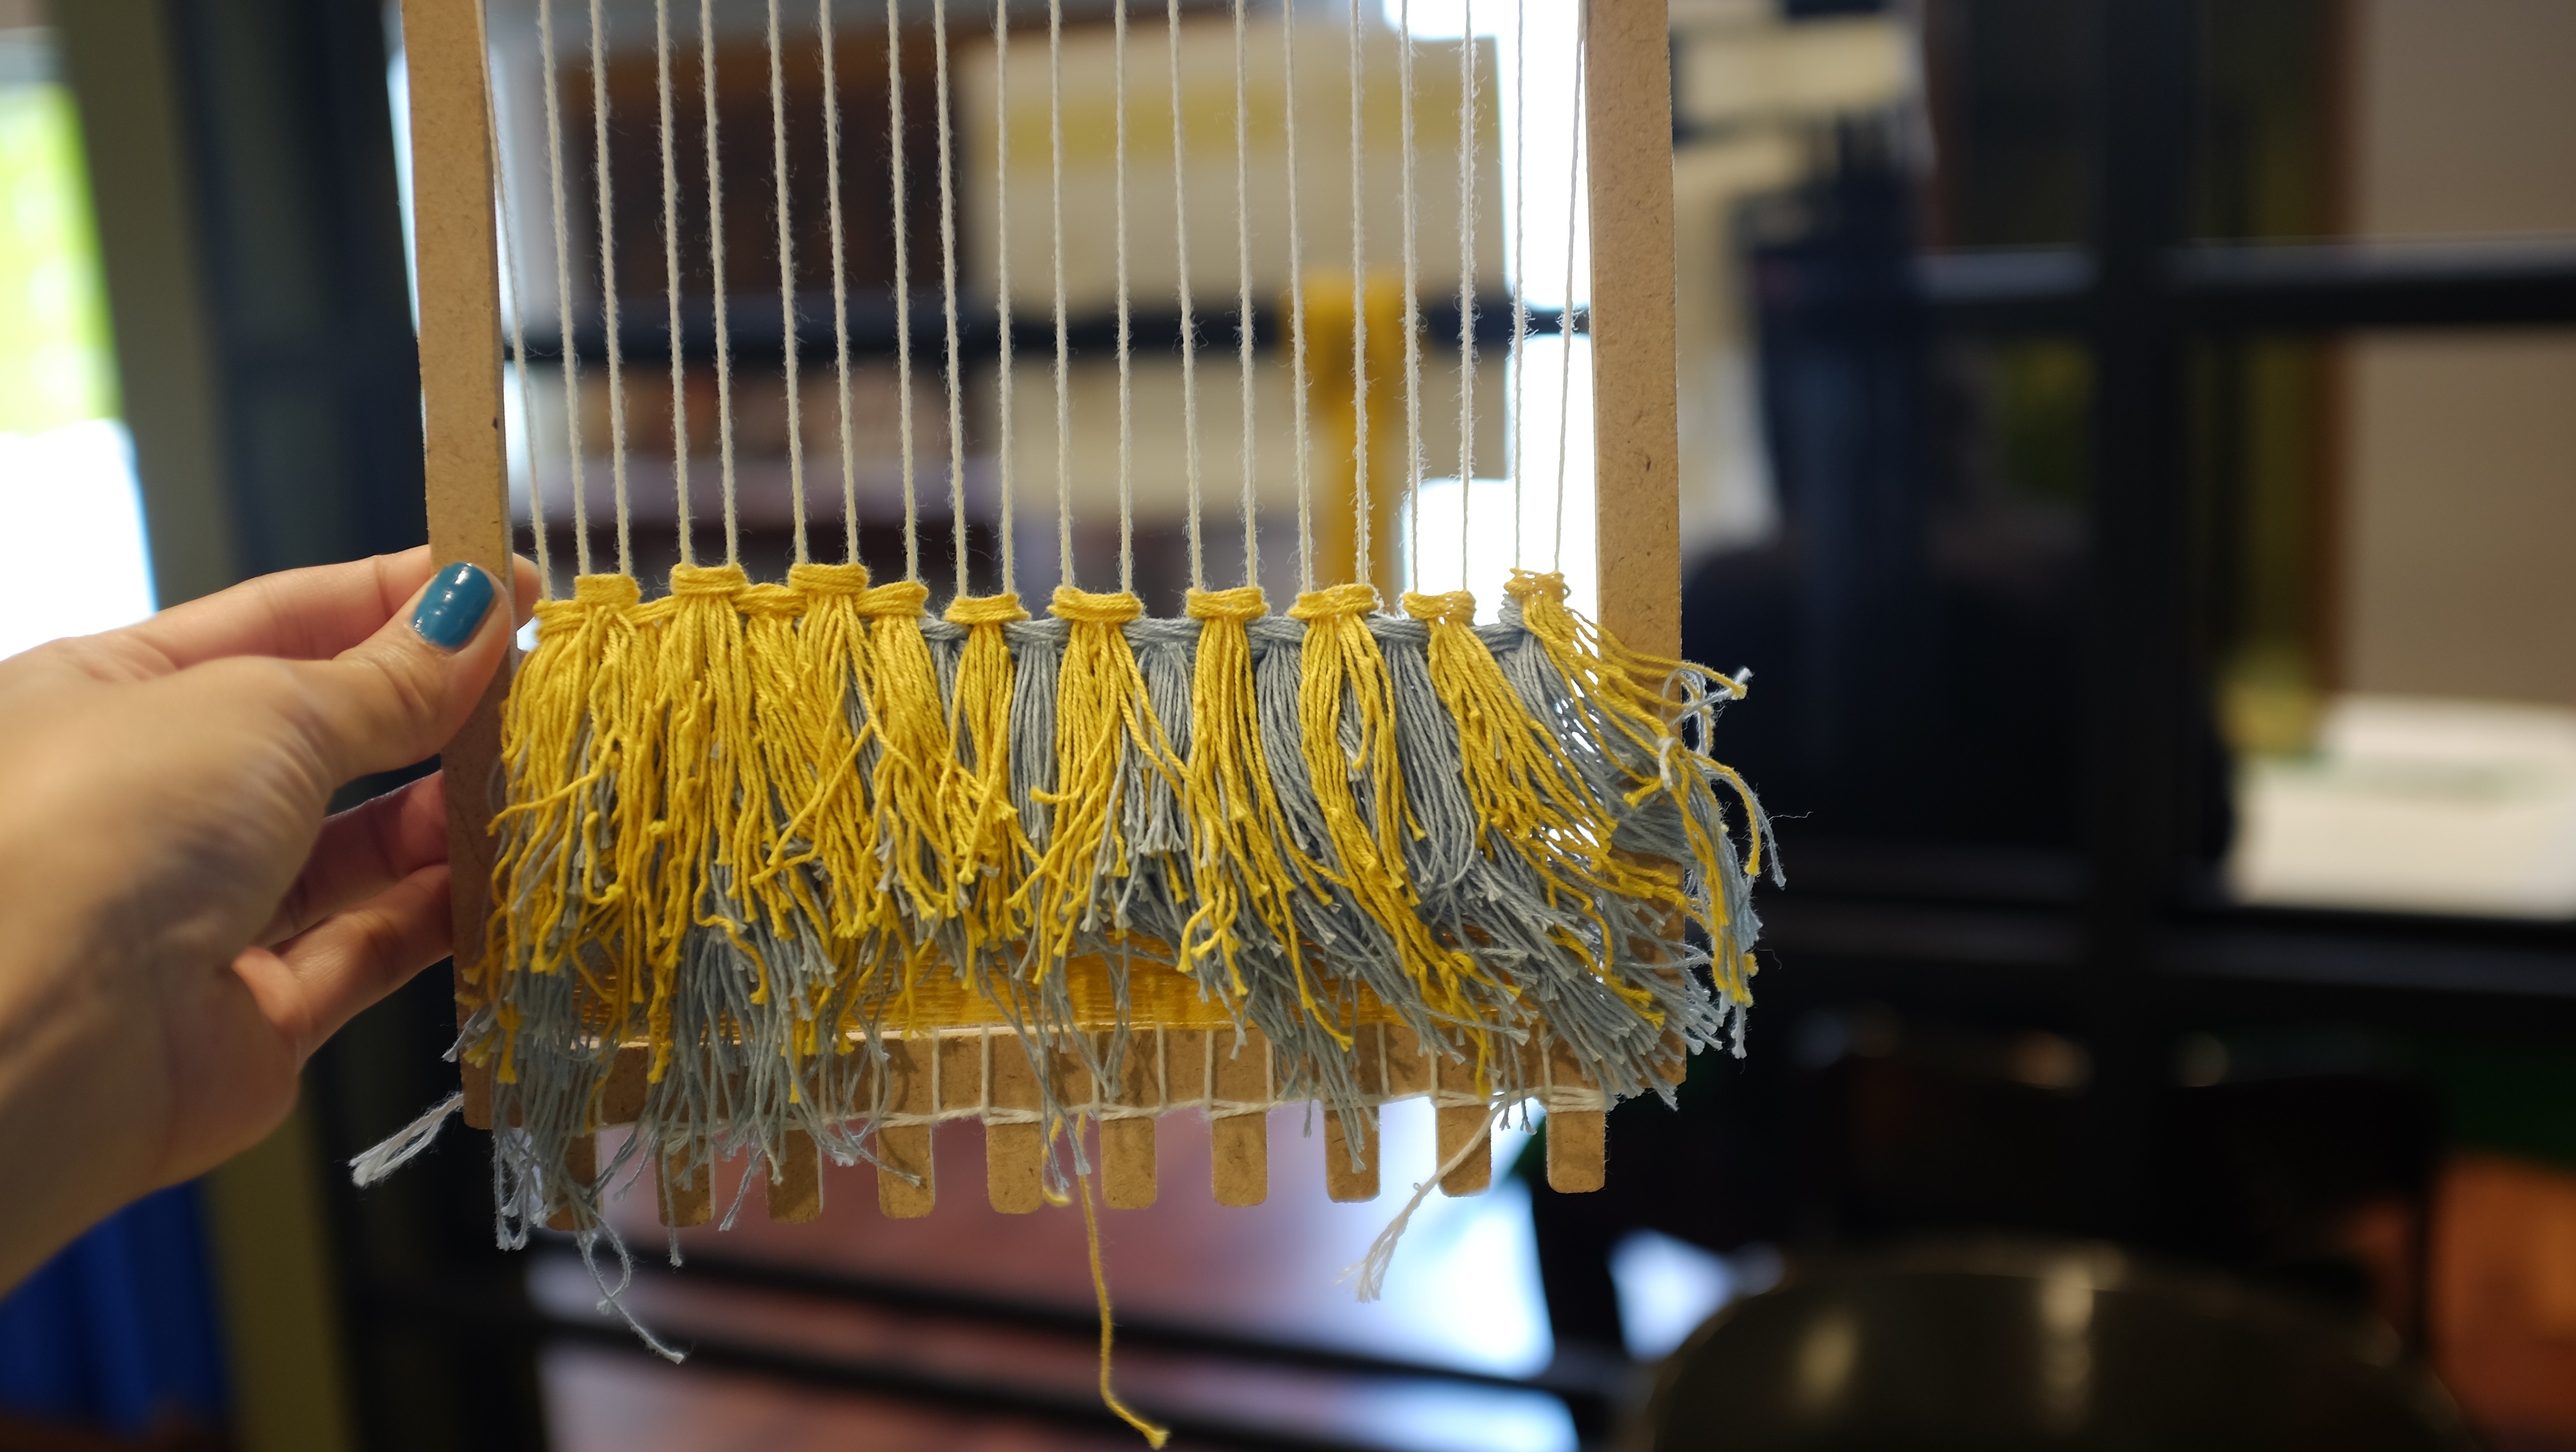
yellow, lighting, interior design, textile, art